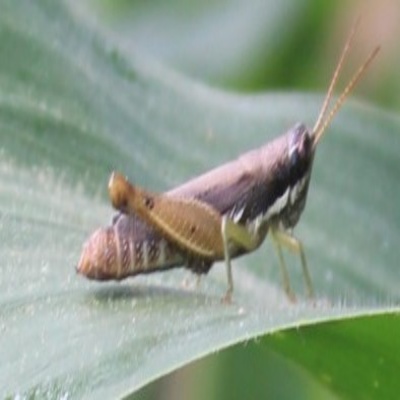
Crop: Maize
Condition: grasshoper